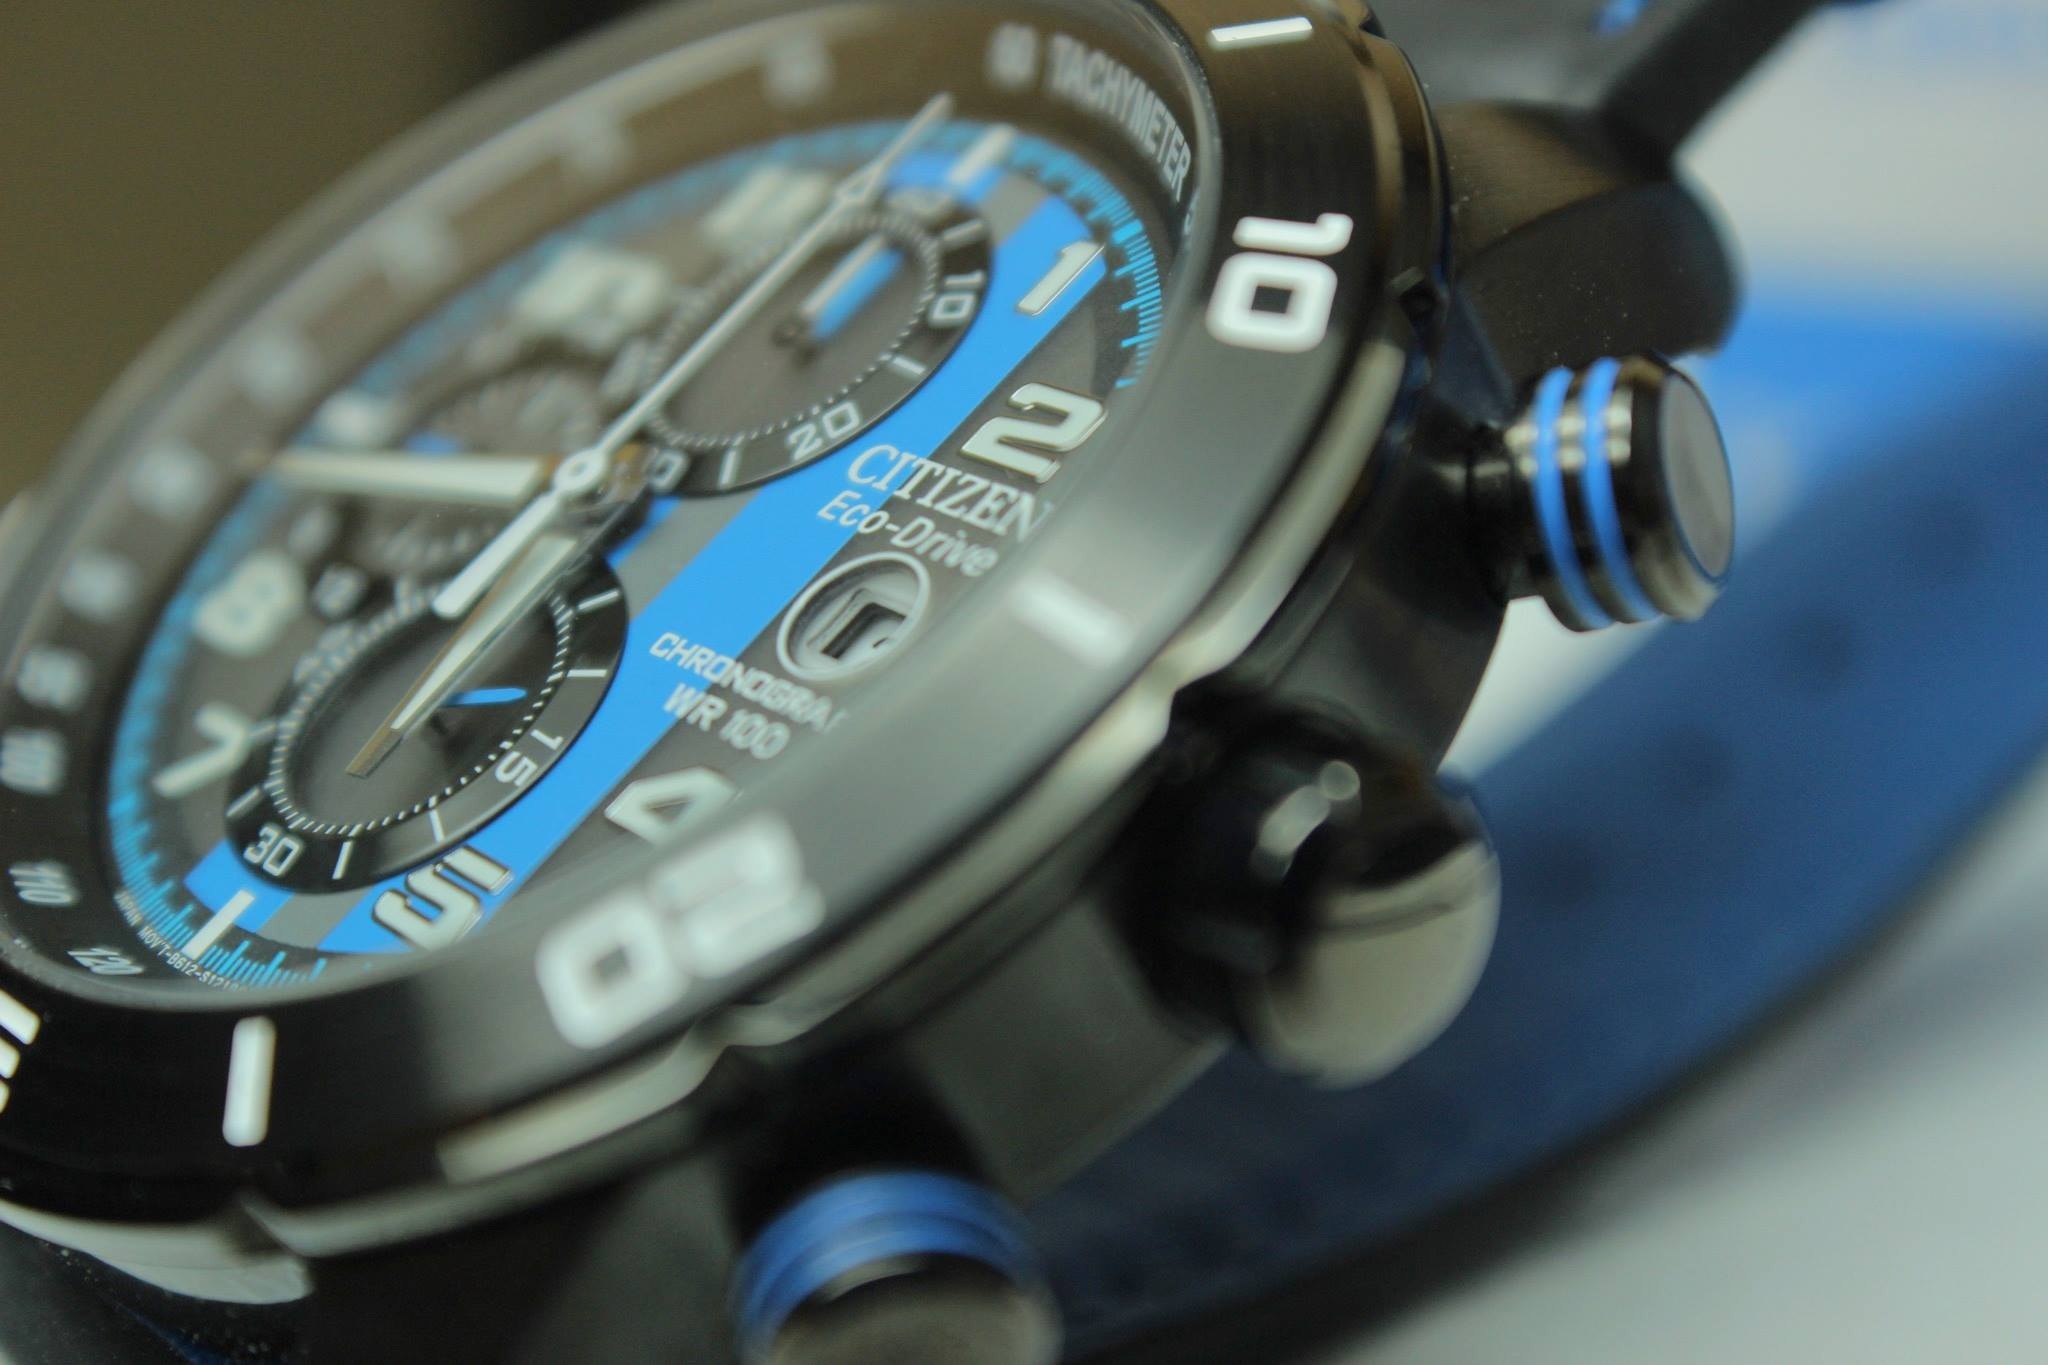
watch, hand, technology, car, wheel, automobile, plastic, transportation, vehicle, lens, equipment, gear, instrument, auto, blue, modern, dial, indoors, video, chrome, focus, wristwatch